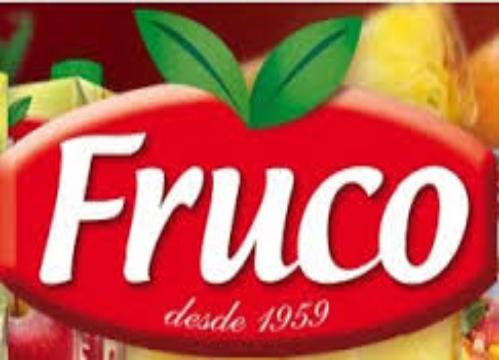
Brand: Fruco
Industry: Food